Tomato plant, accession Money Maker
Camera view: bottom (45 deg); turntable rotation: 90 degrees
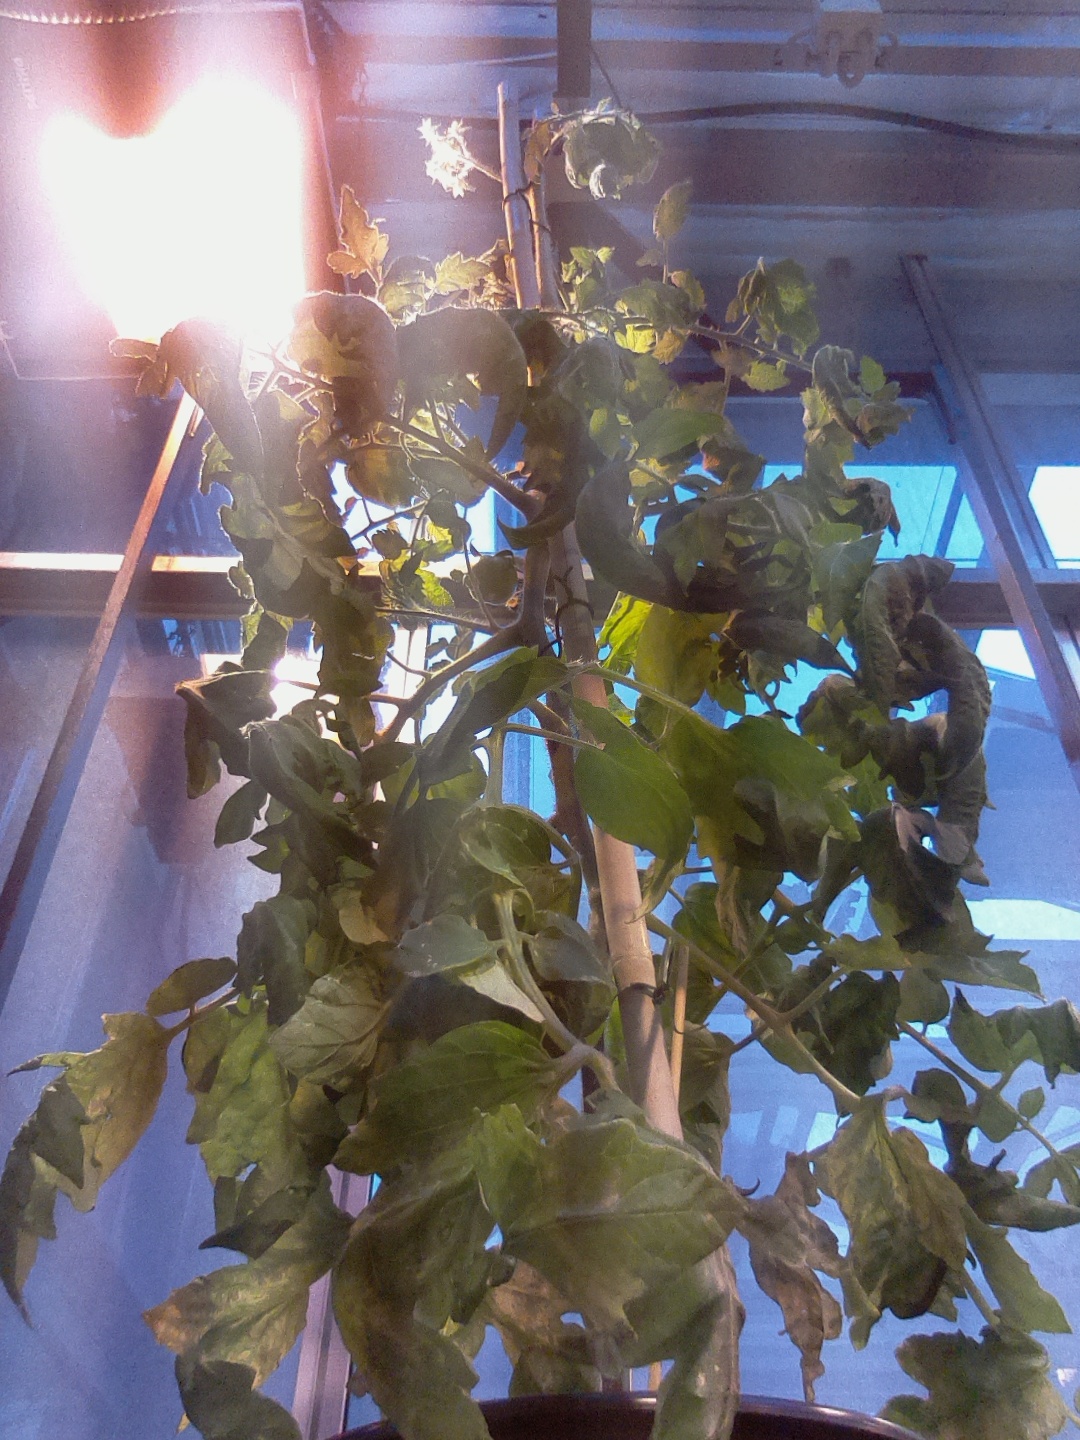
BBCH growth stage 73: 30%-40% of final fruit size